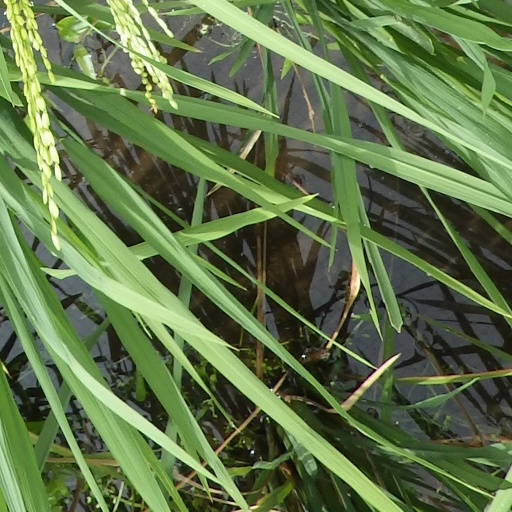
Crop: rice